History of Grand Central Terminal

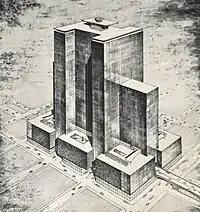
Replacement structure proposed by Fellheimer & Wagner, 1954

The New York Central Railroad tested third-rail-powered electric trains in 1904, using a fleet of new MU Sprague-GE cars from the General Electric Company, and found that their speeds were adequate for service into Grand Central. Over the next few years, the New York Central and New Haven Railroads electrified their tracks, allowing trains to enter Grand Central Terminal upon its completion. The first electric train departed for the soon-to-be-demolished Grand Central Station, to the Harlem Division's High Bridge station in the Bronx, on September 30, 1906. Electrification was eventually extended to Croton–Harmon station, the Hudson Line's northern terminus. By late 1906, Harlem Division trains were also electrified, and its operations moved to the basement of Grand Central Palace; Harlem Line electrification would ultimately stretch as far north as Southeast station. New Haven Division electric trains started running to Grand Central in October 1907. Though the segments of the lines into Grand Central were electrified by 1907, full electrification on the remaining parts of these lines was not completed until 1913. Subsequently, as Grand Central Terminal was being completed, all three commuter rail lines moved their operations to Grand Central Palace.